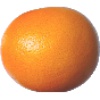
Label: Grapefruit Pink 1